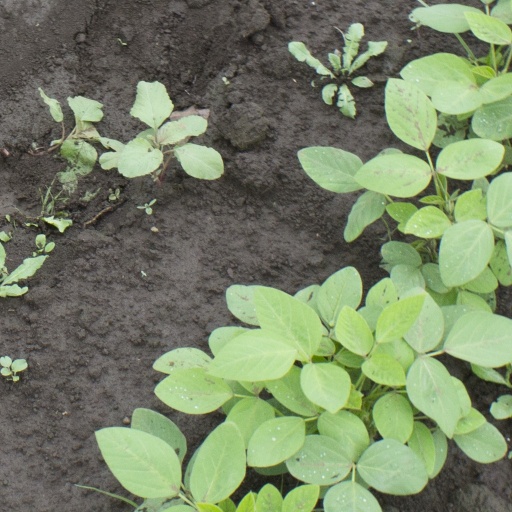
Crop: soybean